1971 Indian Airlines hijacking

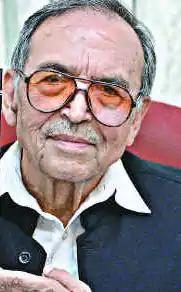
Amanullah Khan, the founder of JKLF

For some time, the Qureshis were lauded as heroes. After India reacted by banning overflight of Pakistani aircraft over India, the Pakistani authorities claimed that the hijack was staged by India, and arrested the hijackers and all their collaborators. A one-man investigation committee headed by Justice Noorul Arifeen declared the hijacking to be an Indian conspiracy, citing Qureshi's appointment in the Border Security Force. In addition to the hijackers, Maqbool Bhat and 150 other NLF fighters were arrested. Seven people were eventually brought to trial (the rest being held without charges). The High Court acquitted all of them of treason charges. Hashim Qureshi alone was convicted of terrorism and sentenced to seven years in prison. Ashraf Qureshi was released even though he was an equal participant in the hijacking. Zulfikar Bhutto, by then the President of Pakistan, reportedly declared that he would convict one hijacker but release the other.